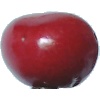
Label: Cherry 2